Republican in name only

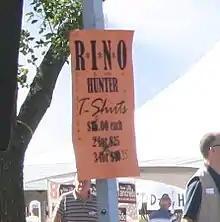
"RINO Hunter" shirts advertised for sale at the 2007 Iowa Straw Poll

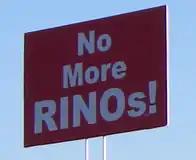
"No More RINOs!" sign at a 2010 Tea Party movement protest in Minnesota

In US politics, "Republican in name only" is a pejorative used to describe politicians of the Republican Party deemed insufficiently loyal to the party, or misaligned with the party's ideology. Similar terms have been used since the early 1900s. The acronym RINO became popular in the 1990s, and both the acronym and the full spelling have become commonly used by sitting president Donald Trump and his supporters to refer to his critics within the Republican Party.